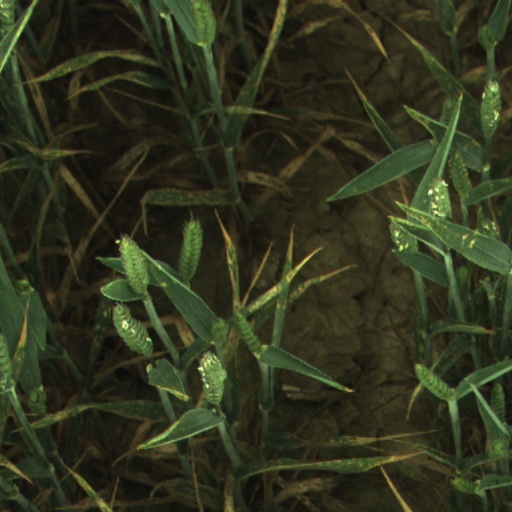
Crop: wheat